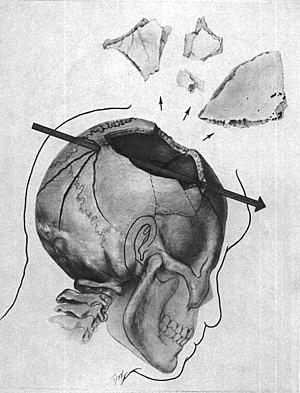
L’assassinat de John Fitzgerald Kennedy, trente-cinquième président des États-Unis, a lieu le vendredi 22 novembre 1963 à Dallas à 12 h 30 CST, soit 18 h 30 UTC. Le cortège présidentiel traverse à vitesse réduite le centre de la ville. Lorsque la voiture présidentielle, décapotée, passe sur Dealey Plaza, John F. Kennedy est mortellement blessé par des tirs d'arme à feu. Une heure et demie après la fusillade, un homme, Lee Harvey Oswald, est arrêté dans un cinéma pour avoir tué un policier, J. D. Tippit. Identifié comme un des employés du dépôt de livres, bâtiment d'où on a tiré sur le cortège selon des témoins, et au cinquième étage duquel on a retrouvé un fusil à lunette lui appartenant, il est considéré par la police de Dallas comme le principal suspect de l'assassinat du président. Deux jours après, lors de son transfert à la prison de Dallas, il est à son tour assassiné par Jack Ruby, un propriétaire de boîte de nuit.